Jeremiah Harman

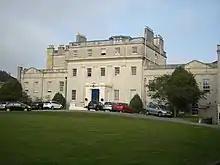
Higham House; the 1768 building designed by William Newton.

After his father's death in 1817, Harman inherited Higham House in Woodford, to the north of London, which had considerably more wall space; this, in turn, led to his collection increasing in size. Hingham House is currently the Woodford County High School. Harman kept nearly two miles of pleasure gardens there "upon which the most fastidious eye might have satisfactorily gazed" ("Gentleman's Magazine" vol 175).